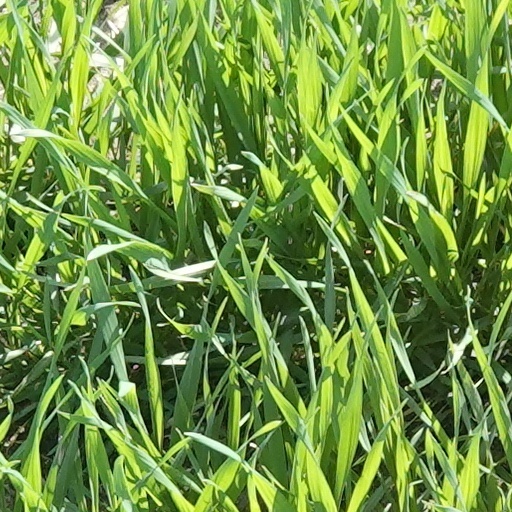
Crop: wheat